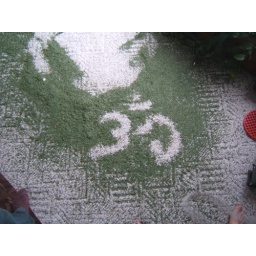
Mark vaccumed an ohm symbol into the pine needles left behind by our christmas tree